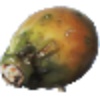
Label: Cactus fruit 1